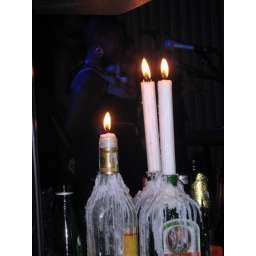
I loved their use of liquor bottles as candle holders. Also, the lead singer of Freshly Ground is in the background.